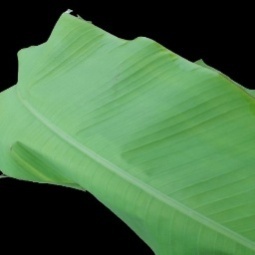
Label: Healthy